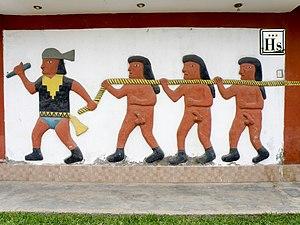
El Brujo est l'un des sites archéologiques les plus importants de la côte nord du Pérou, au nord de Trujillo. C'était un centre important de la civilisation Moche.
El Brujo est l'un des complexes archéologiques les plus importants et les plus anciens de la côte nord du Pérou. Il se trouve dans la vallée du fleuve Chicama, dans le district de Magdalena de Cao, province d'Ascope, département de La Libertad, à environ 50 km au nord-ouest de la ville de Trujillo.